Flint water crisis

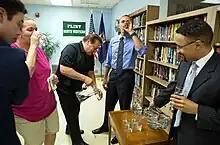
President Barack Obama sips filtered Flint water following a roundtable on the crisis at Northwestern High School on May 4, 2016.

On December 15, 2015, Mayor Weaver declared the water issue as a citywide public health state of emergency to prompt help from state and federal officials. Weaver's declaration said that additional funding will be needed for special education, mental health, juvenile justice, and social services because of the behavioral and cognitive impacts of high blood lead levels. It was subsequently declared a countywide emergency by the Genesee County Board of Commissioners.